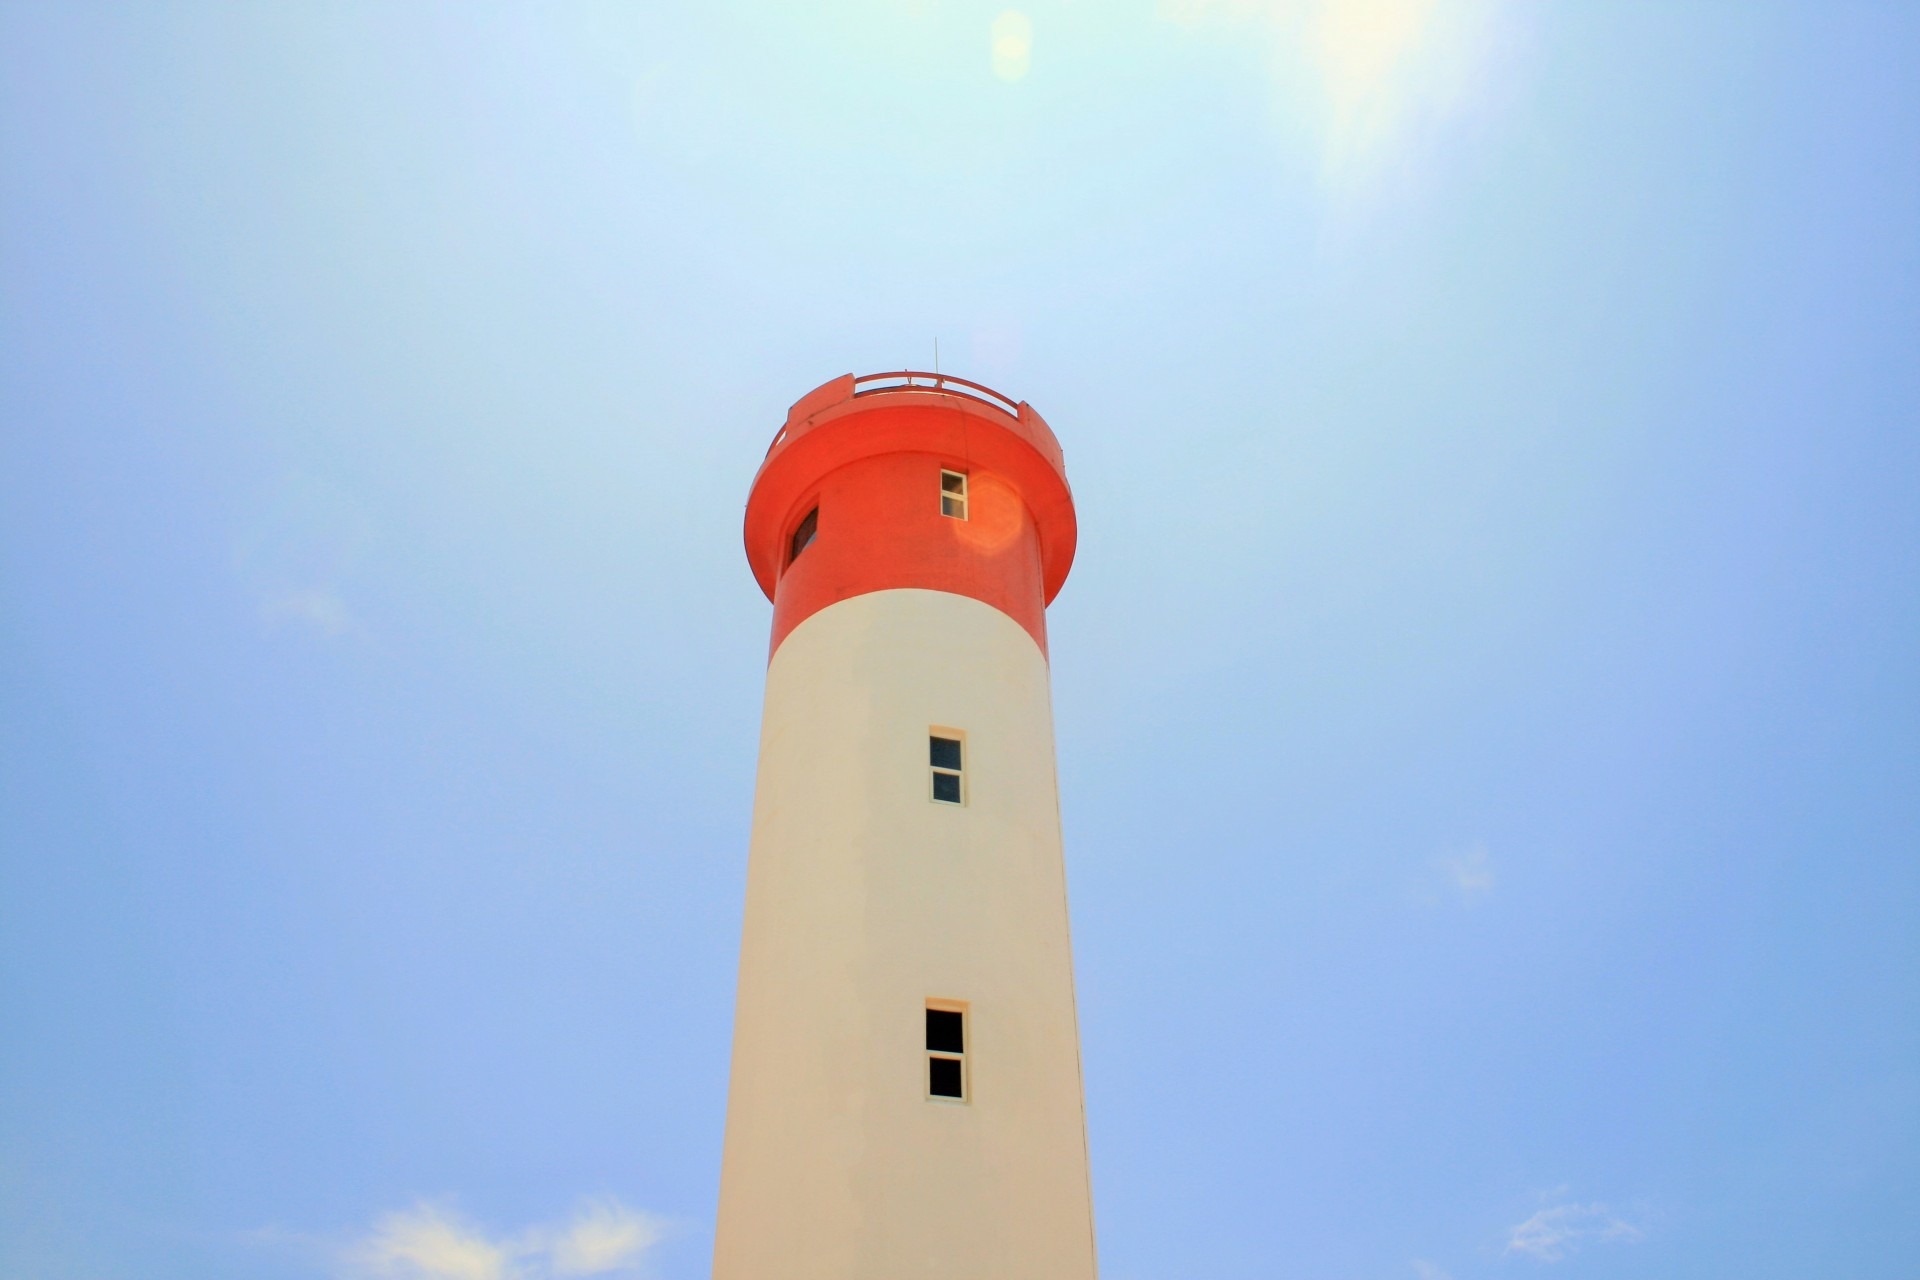
sea, lighthouse, white, tower, beacon, ships, warning